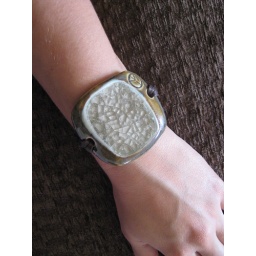
this one is so cute with a mini peace sign in one corner.